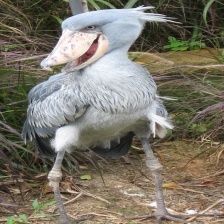
Species: SHOEBILL
Scientific name: BALAENICEPS REX